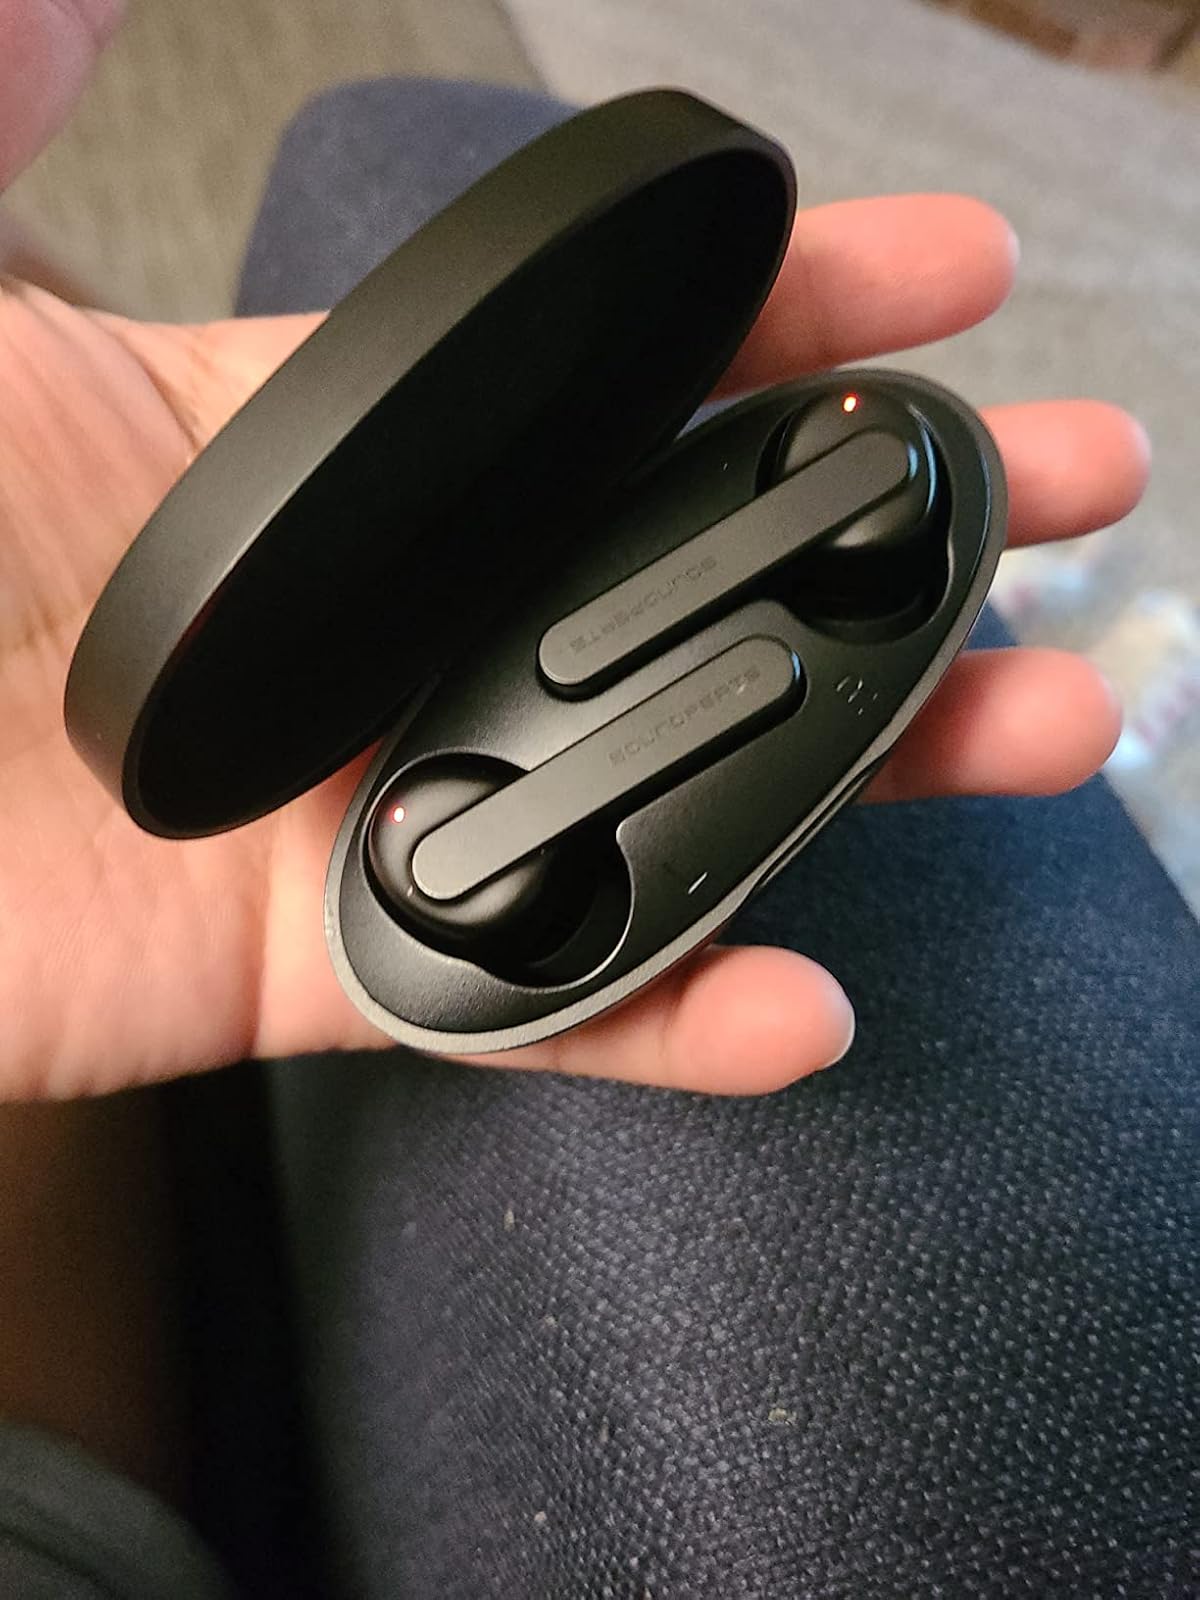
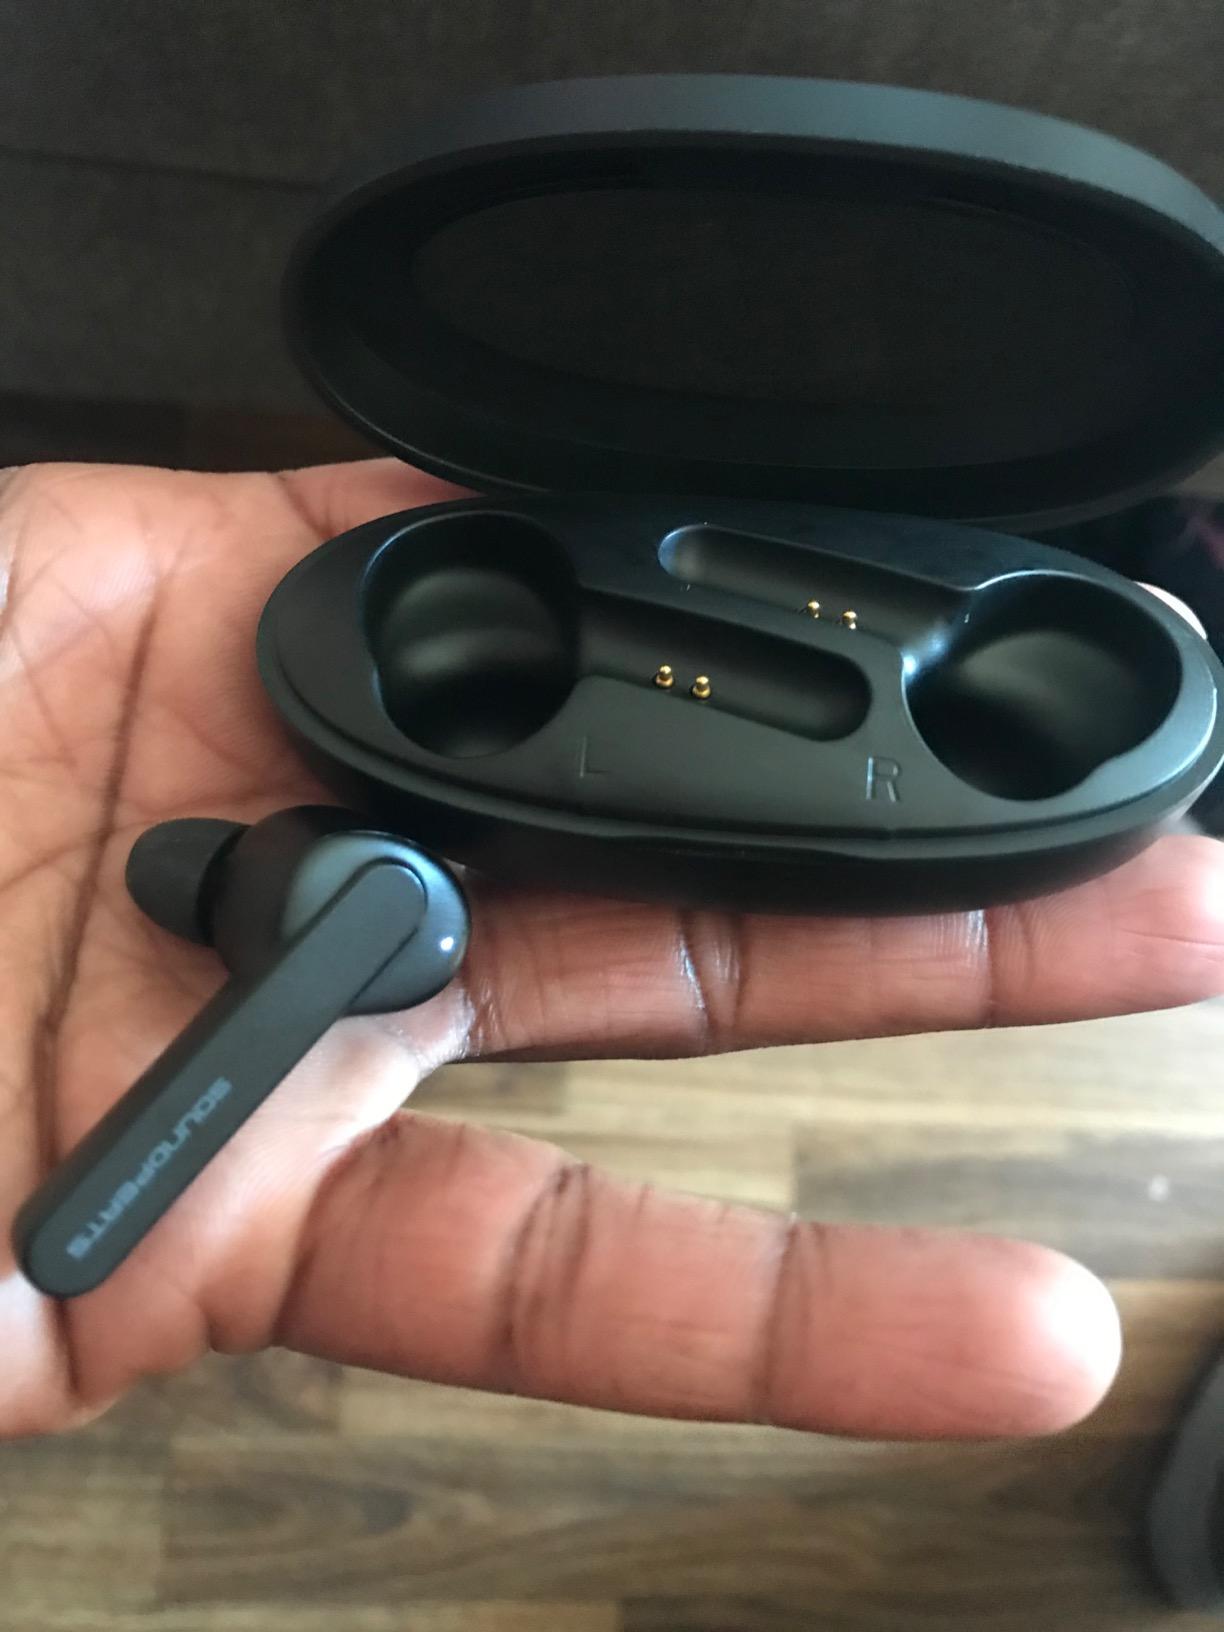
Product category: earbuds
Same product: yes